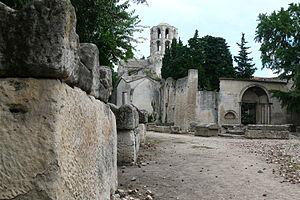
Miguel Devèze est un artiste peintre et sculpteur sur bois français né à Arles le 26 novembre 1909. Il vécut au n°5 de la rue Émile-Gilbert dans le 12ᵉ arrondissement de Paris, puis à Bandol où il est mort le 2 janvier 2000.